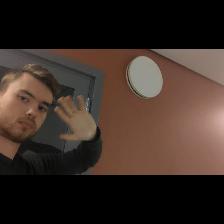
Label: Human